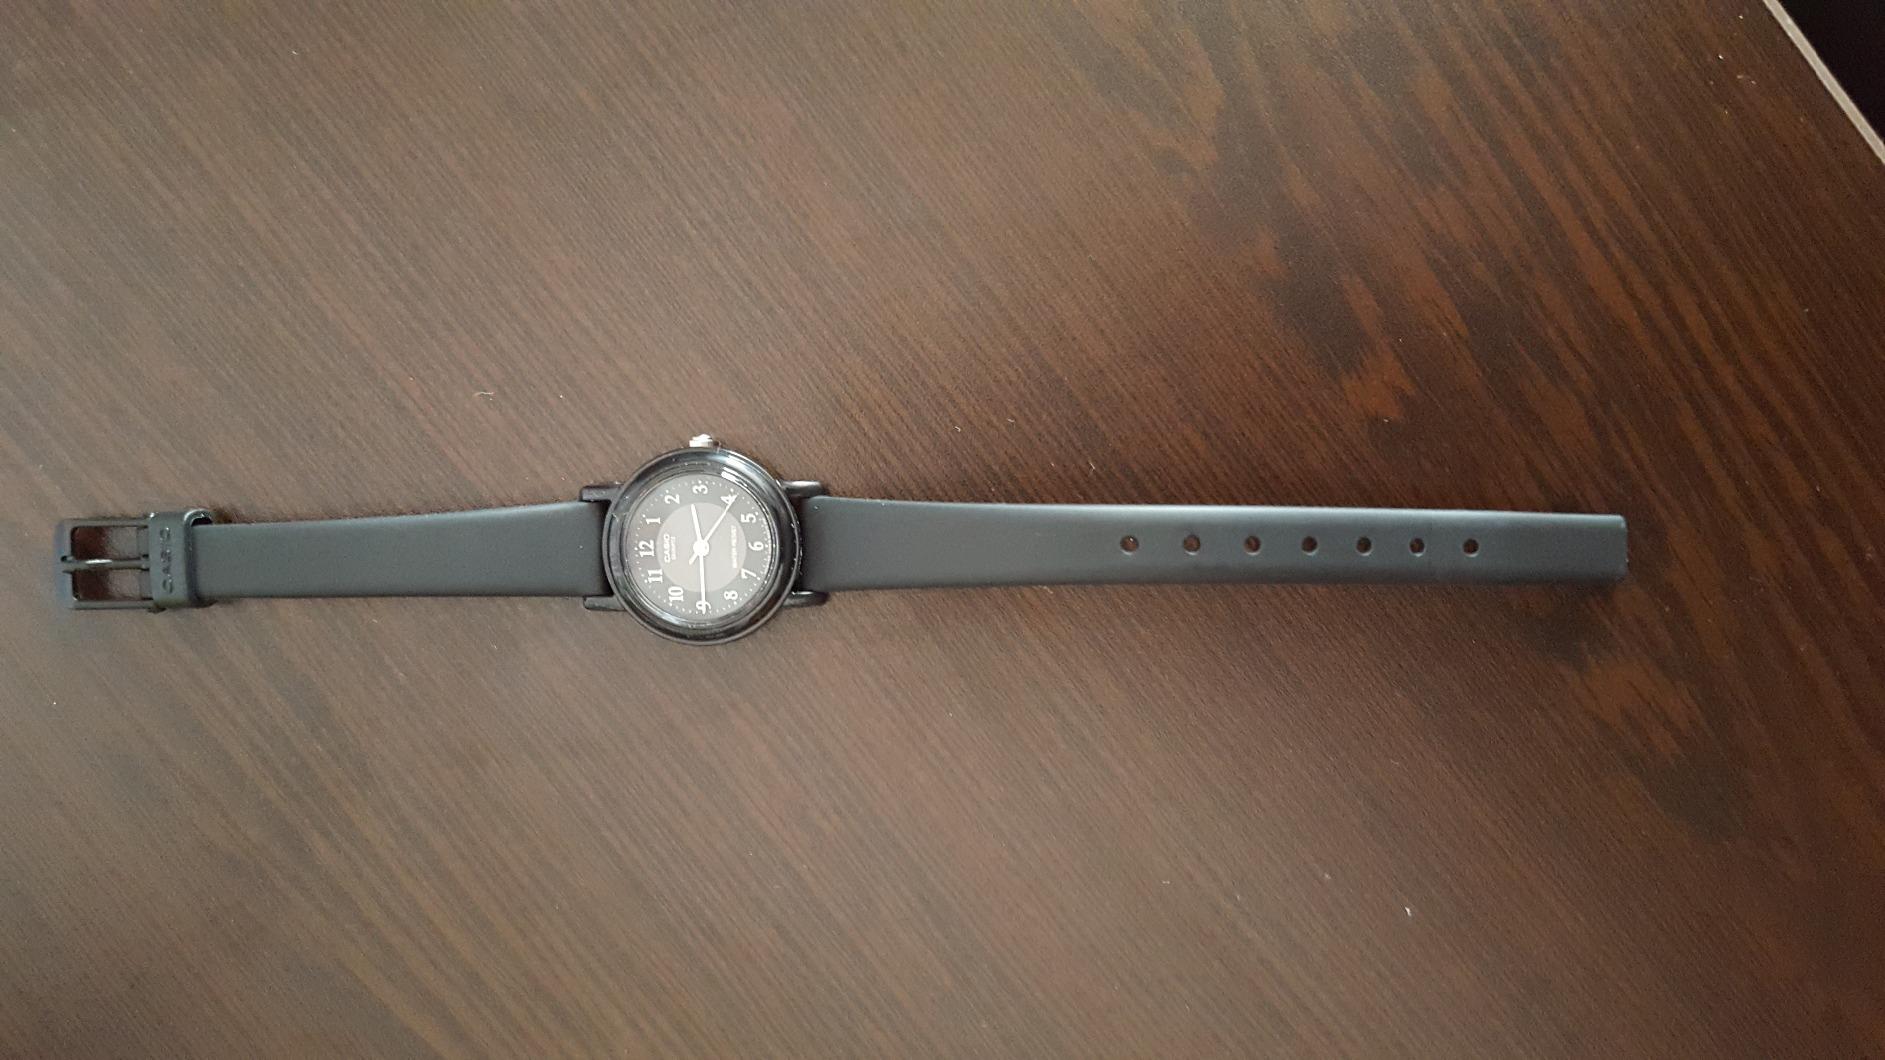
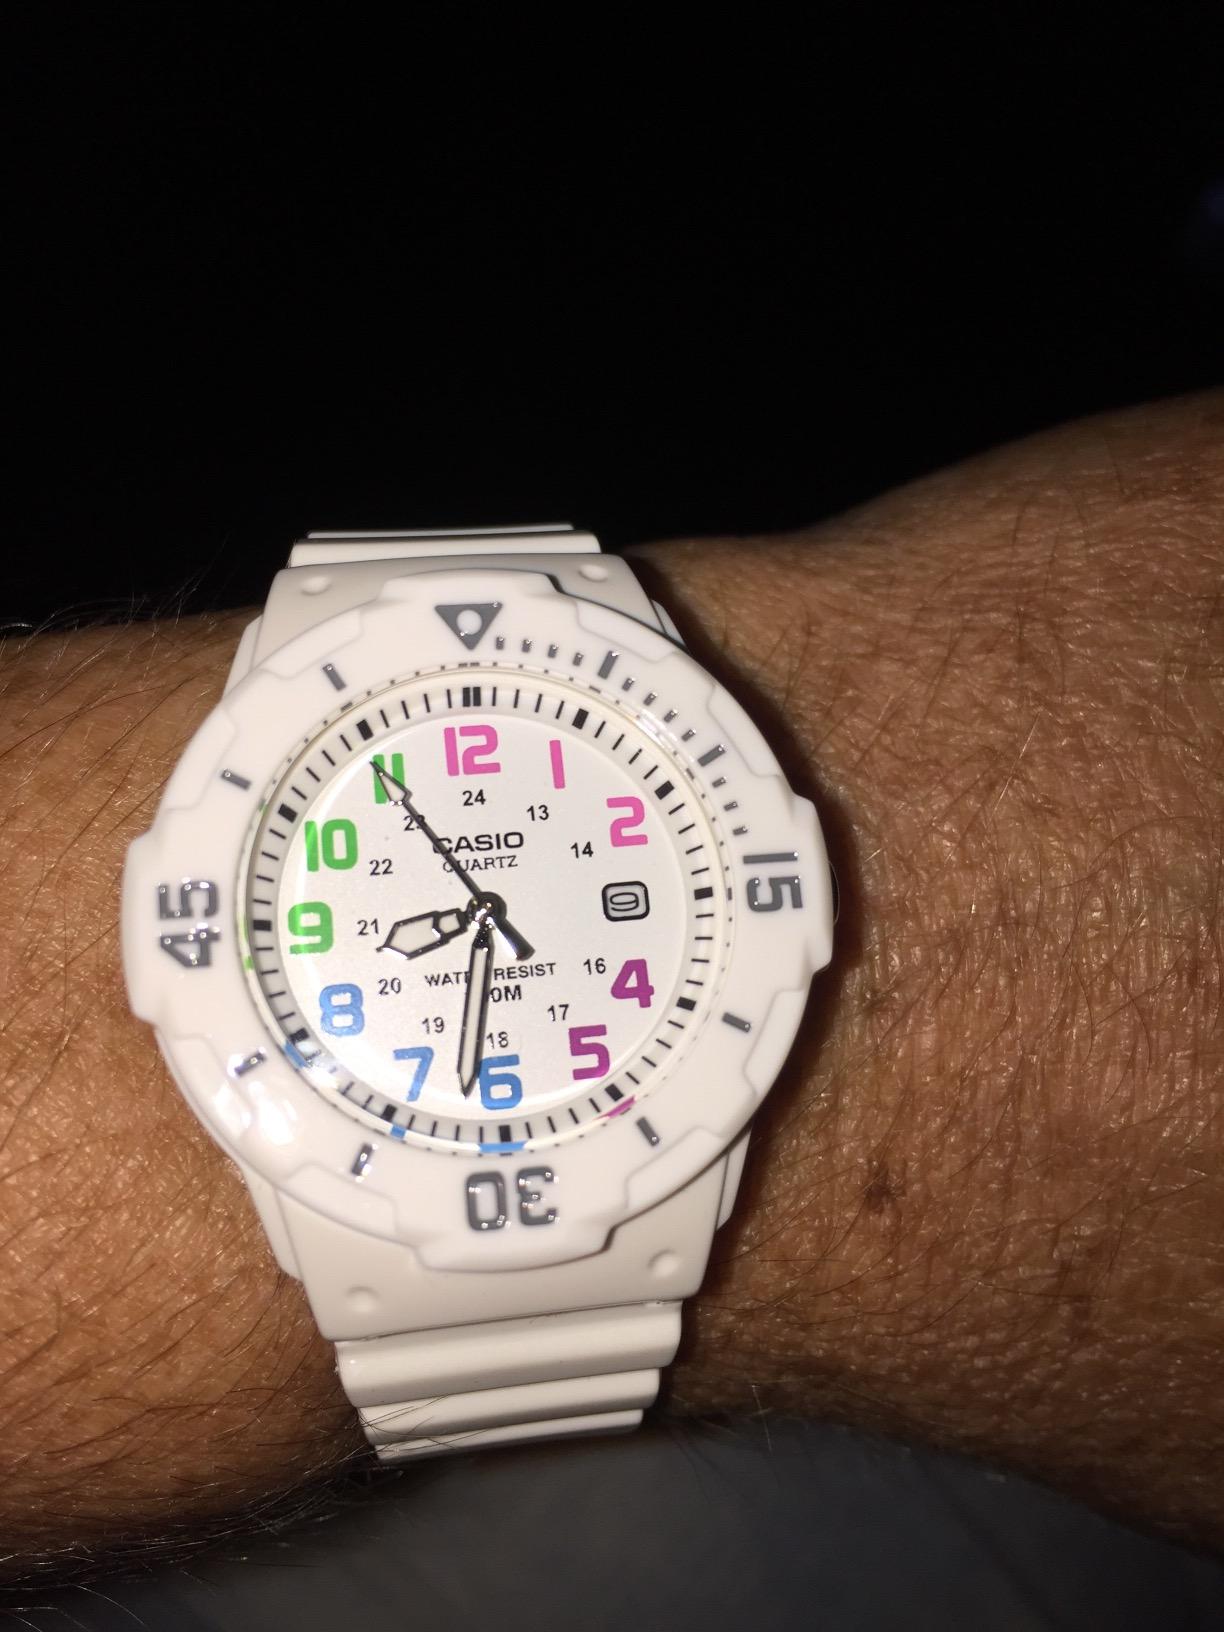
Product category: accessories_watch
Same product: no